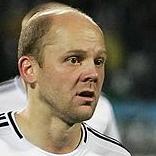
Age: 33